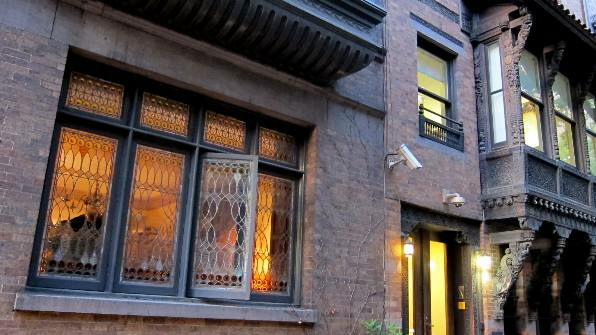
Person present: No